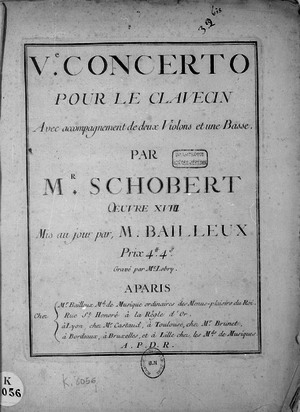
Page de titre du Concerto pour clavecin de J. Schobert (édition Bailleux, Paris 1776)
Antoine Bailleux est un violoniste et un éditeur de musique parisien, actif de 1761 à 1800 ou 1801.
Johann Schobert est un compositeur et claveciniste du XVIIIᵉ siècle mort à Paris le 28 août 1767. Sa date de naissance est probablement 1735. Quant à son lieu de naissance, les sources divergent, évoquant tour à tour la Silésie, Strasbourg, Nuremberg ou Mannheim.